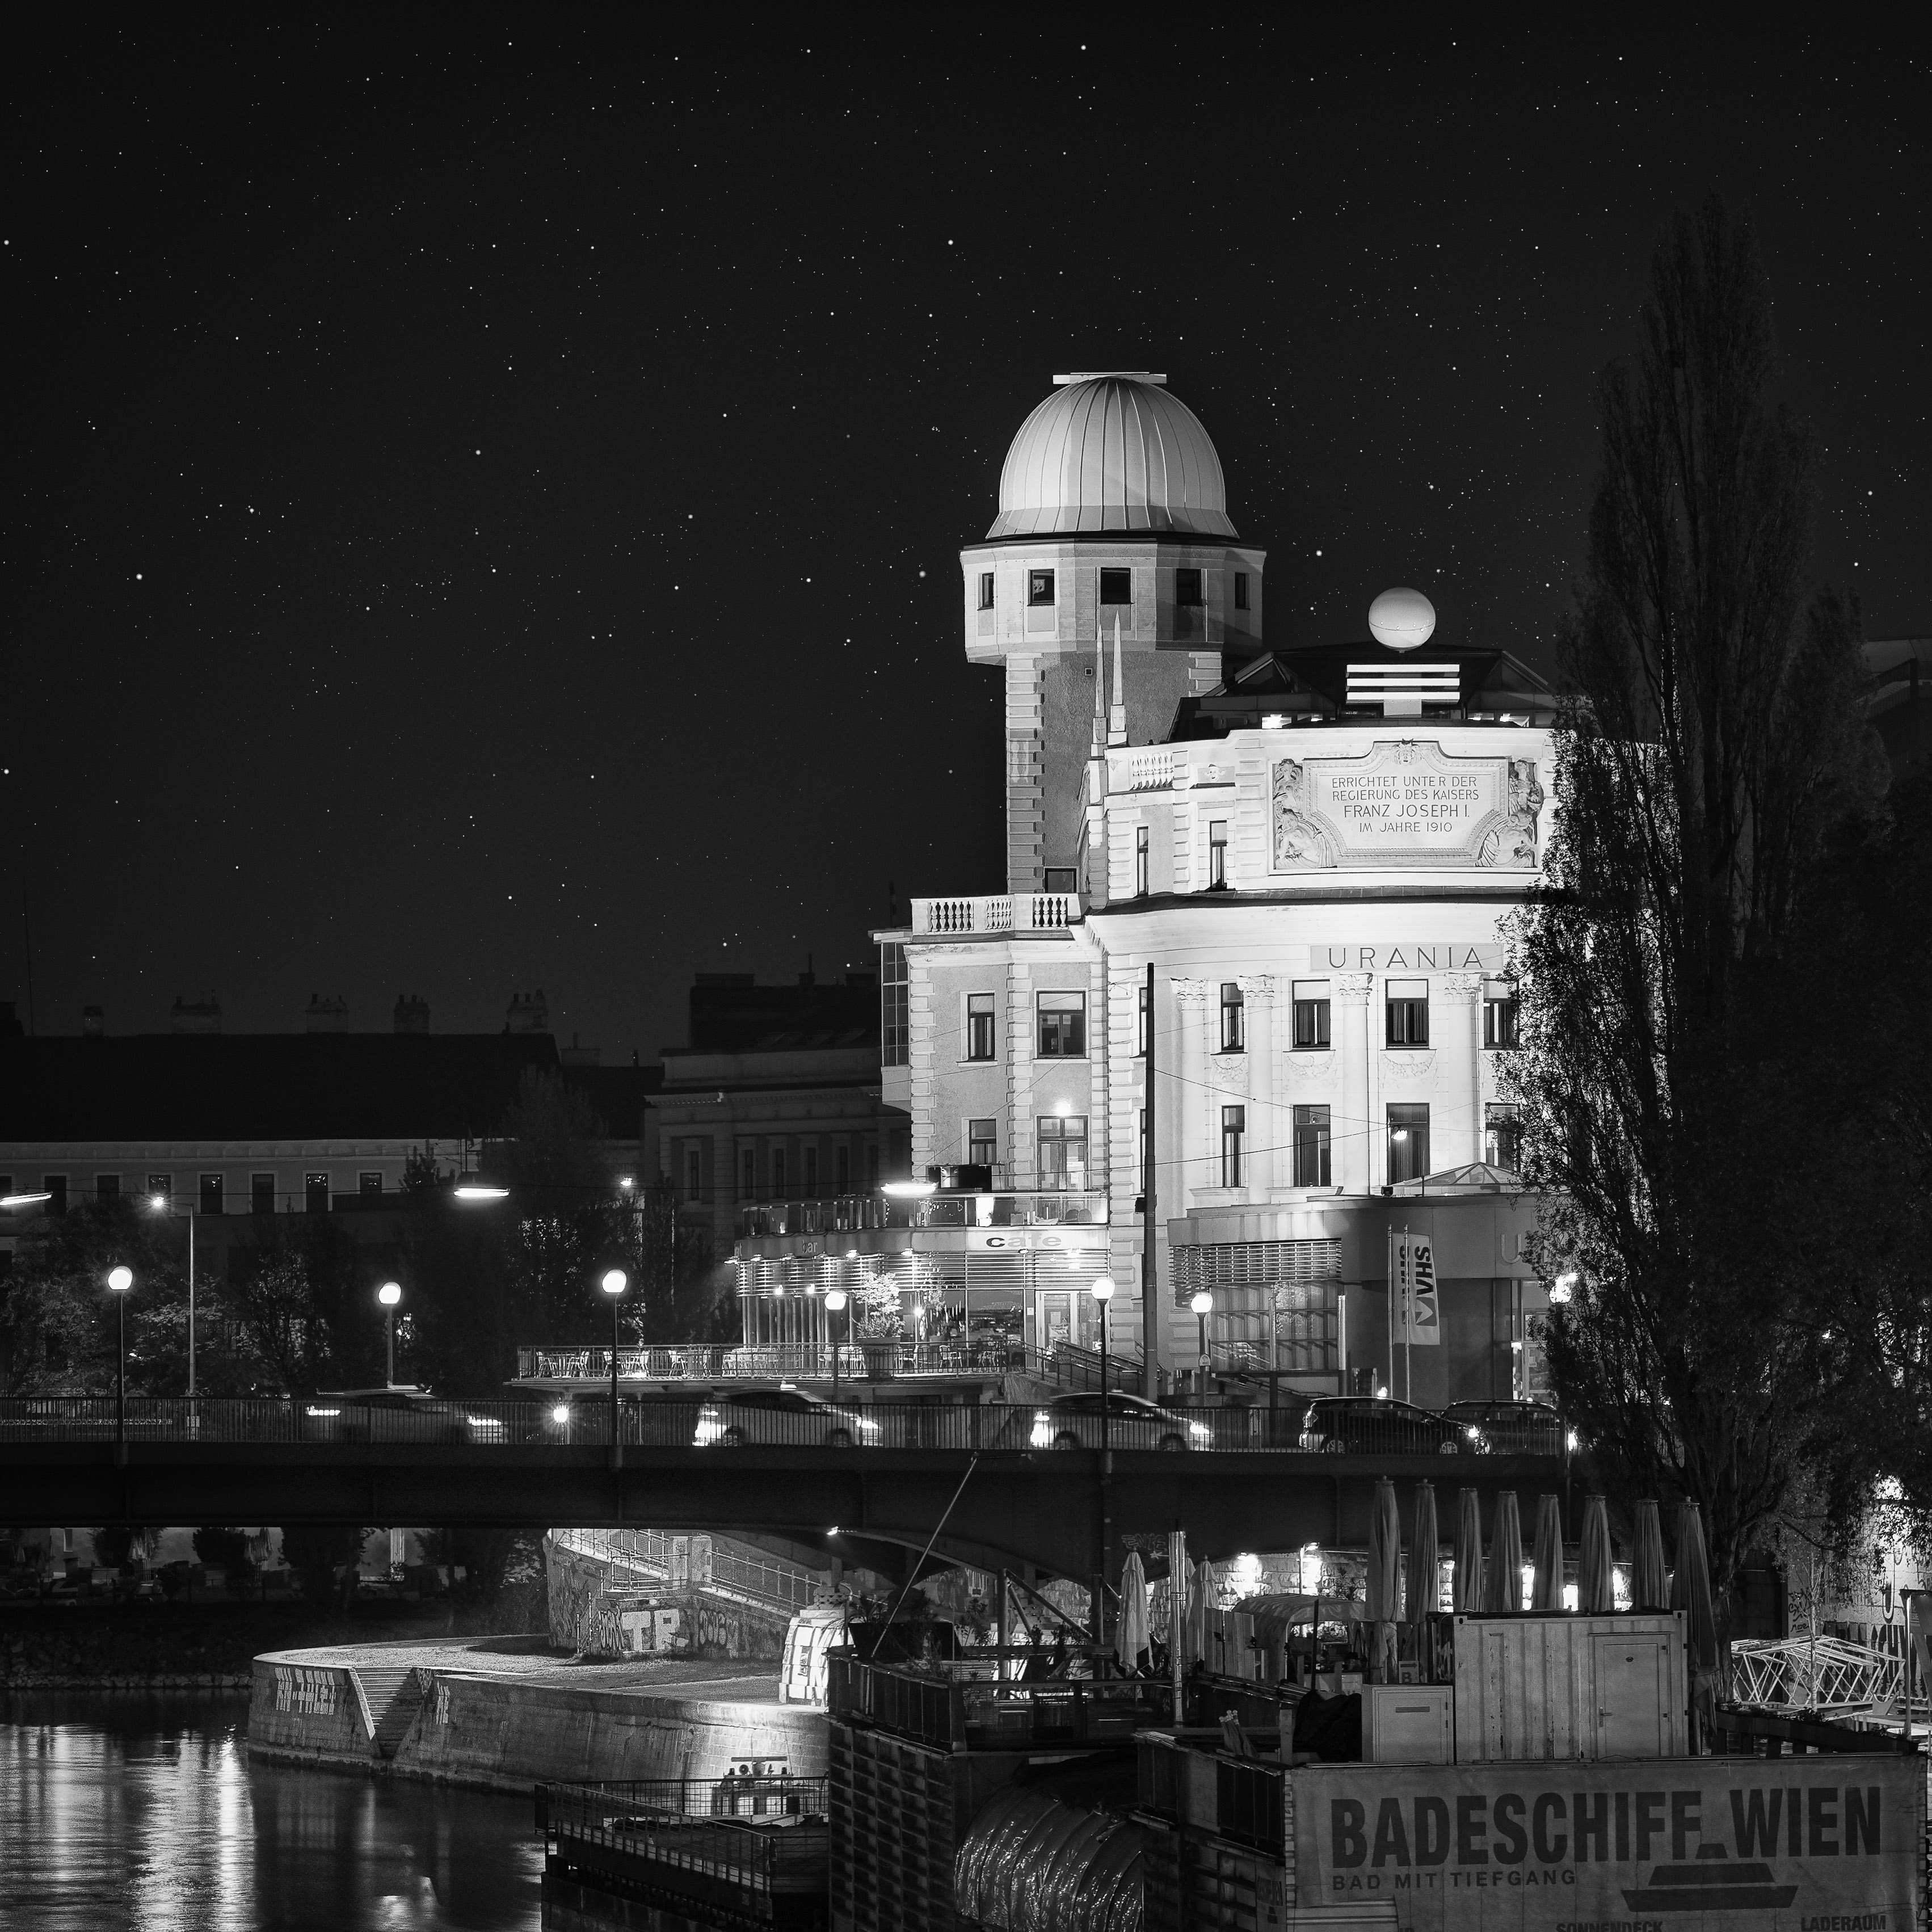
black and white, skyline, night, photography, building, city, cityscape, tower, darkness, monochrome, observatory, stars, wien, metropolis, osterreich, urania, urban area, monochrome photography